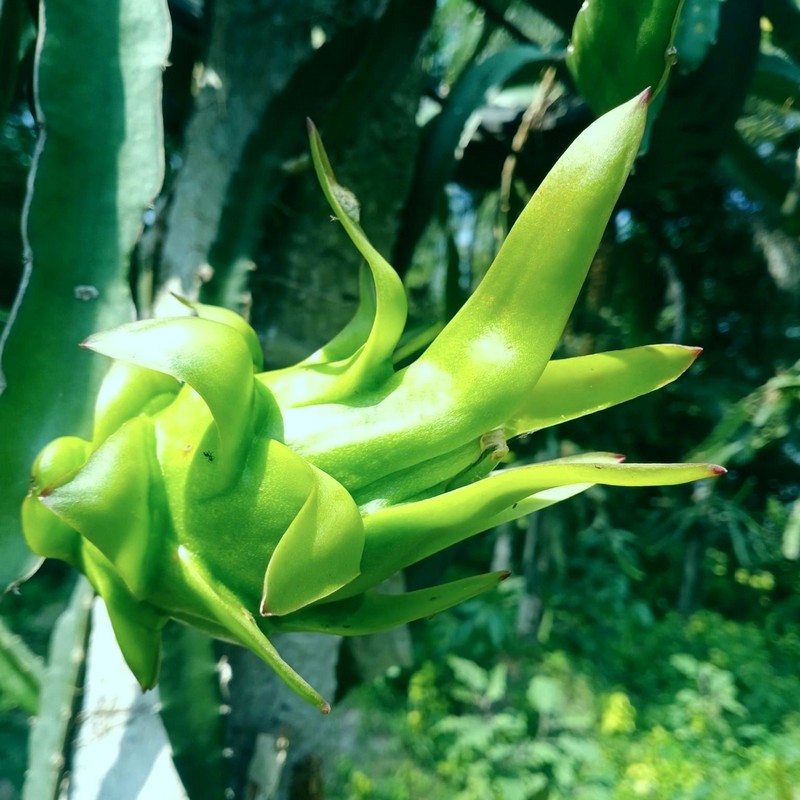
Label: Immature Dragon Fruit